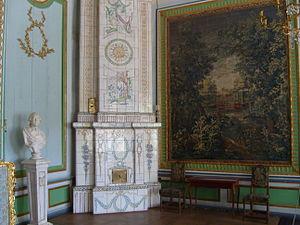
Le château de Kouskovo est un château des environs de Moscou, ancienne résidence d'été des comtes Chérémétiev construit au milieu du XVIIIᵉ siècle. Il fait partie maintenant du district-est de la municipalité de Moscou. Il est entouré d'un jardin à la française qui lui vaut le surnom de Versailles moscovite. Ce parc de 300 hectares est l'un des lieux de promenade favoris des habitants de la capitale russe.